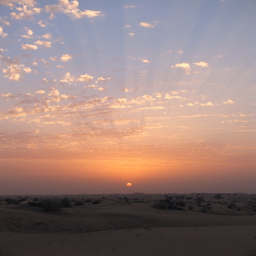
the sunset in the desert